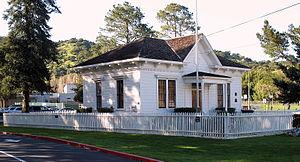
Ceci est la liste des lieux historiques inscrits sur le registre national dans le comté de Marin en Californie.